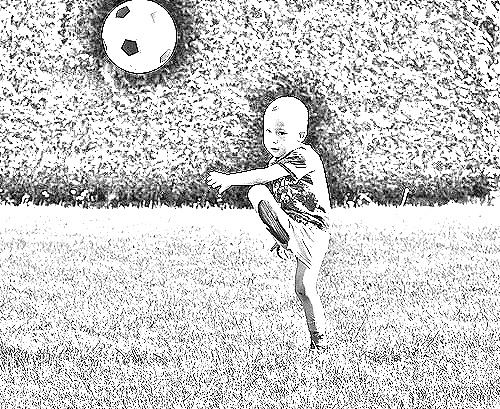
Portrait style: Sketch Portrait